List of 2018 FIFA World Cup controversies

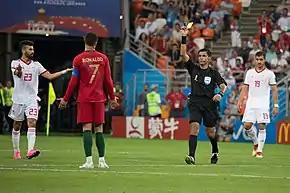
Cristiano Ronaldo (Portugal) being shown a yellow card after a challenge with Iranian player that was reviewed by referee Enrique Cáceres as a potential red card incident

During the Germany versus Mexico group stage match, Mexican fans chanted "puto" at German goalkeeper Manuel Neuer; "puto" is a homophobic slang for a male sex worker that Mexicans and other Latin American countries have frequently used to taunt opposing teams. The origins of the insults against Neuer have been attributed to an incorrect Spanish translation of his statement "it would be good if a professional football player came out because it would help others to do the same".